Ebola virus disease in Mali

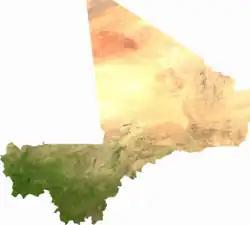
Satellite image of Mali

In October, the Fousseyni Daou Hospital developed an Ebola management plan. The Governor of Kayes closed all the schools in Kayes and urged all residents to strictly observe hygiene recommendations to help stop the spread of disease. The Mali ministry of health has joined with tribal leaders to launch an information campaign. They also set up a telephone hotline for Ebola information.The phone line allows people to hear information, as the literacy rate in Mali is about 30-40 percent.